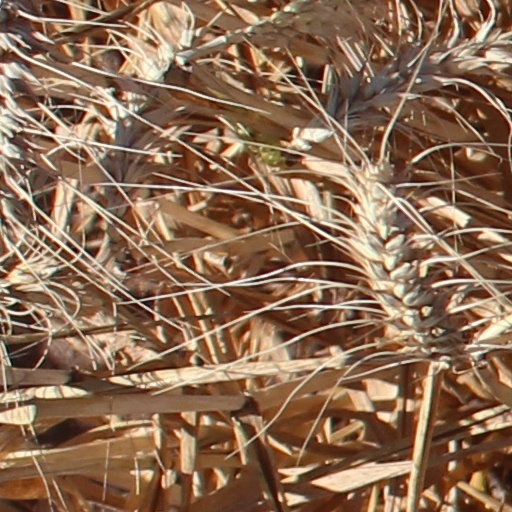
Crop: wheat